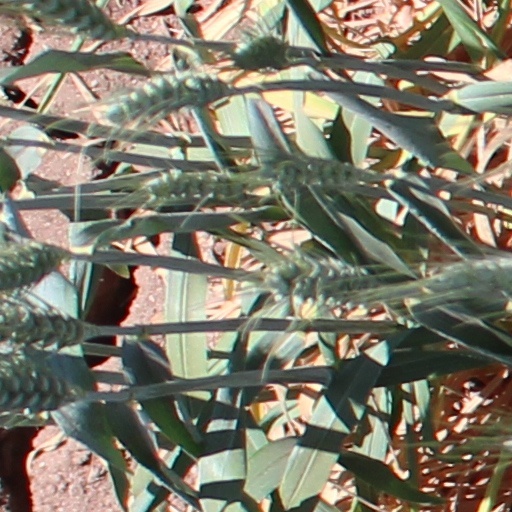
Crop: wheat